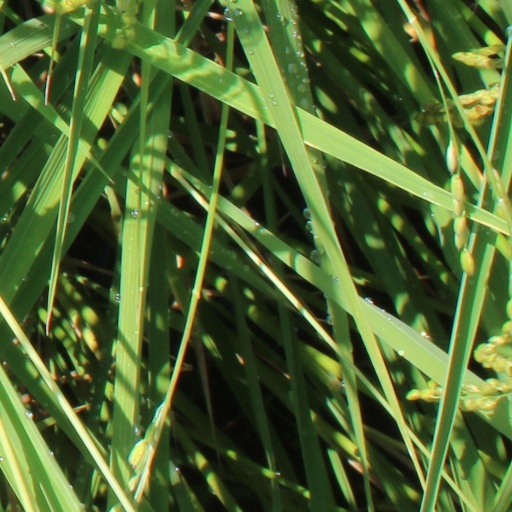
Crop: rice